Ángel Hernández (umpire)

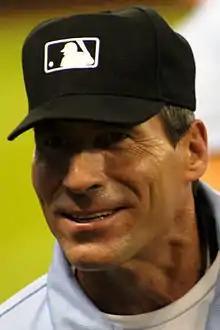
Hernández in 2015

Ángel Hernández (born August 26, 1961) is a Cuban-American retired professional baseball umpire. He worked in the National League from 1991 to 1999 and worked throughout Major League Baseball (MLB) from 2000 until his retirement in May 2024. Hernández was involved in several controversial incidents and was widely criticized by players, coaches, and fans throughout his career.